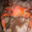
Label: cra